Ilocos Sur

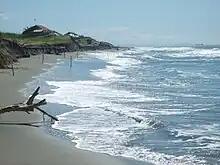
Coastline of Vigan

Ilocos Sur occupies the central section of the Ilocos Region in northern Luzon. It is bordered by Ilocos Norte to the north, Abra to the northeast, Mountain Province to the east, Benguet to the southeast, La Union to the south, and the South China Sea to the west. Its area of occupies about 20% of the total land area of . The topography of Ilocos Sur ranges from above sea level.